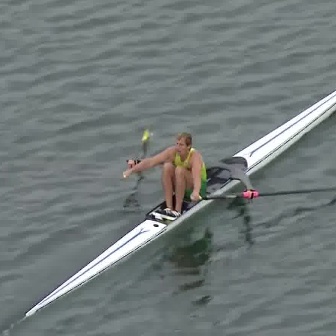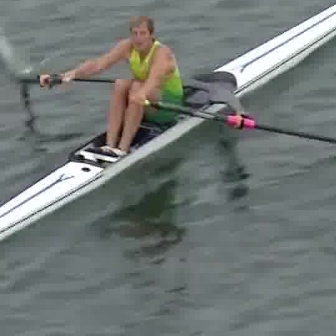
  Please identify the target specified by the bounding box [121,132,207,218] in the first image and locate it in the second image. Return the coordinates in [x_min,y_min,x_max,y_max] format.
Answer: [36,15,182,162]